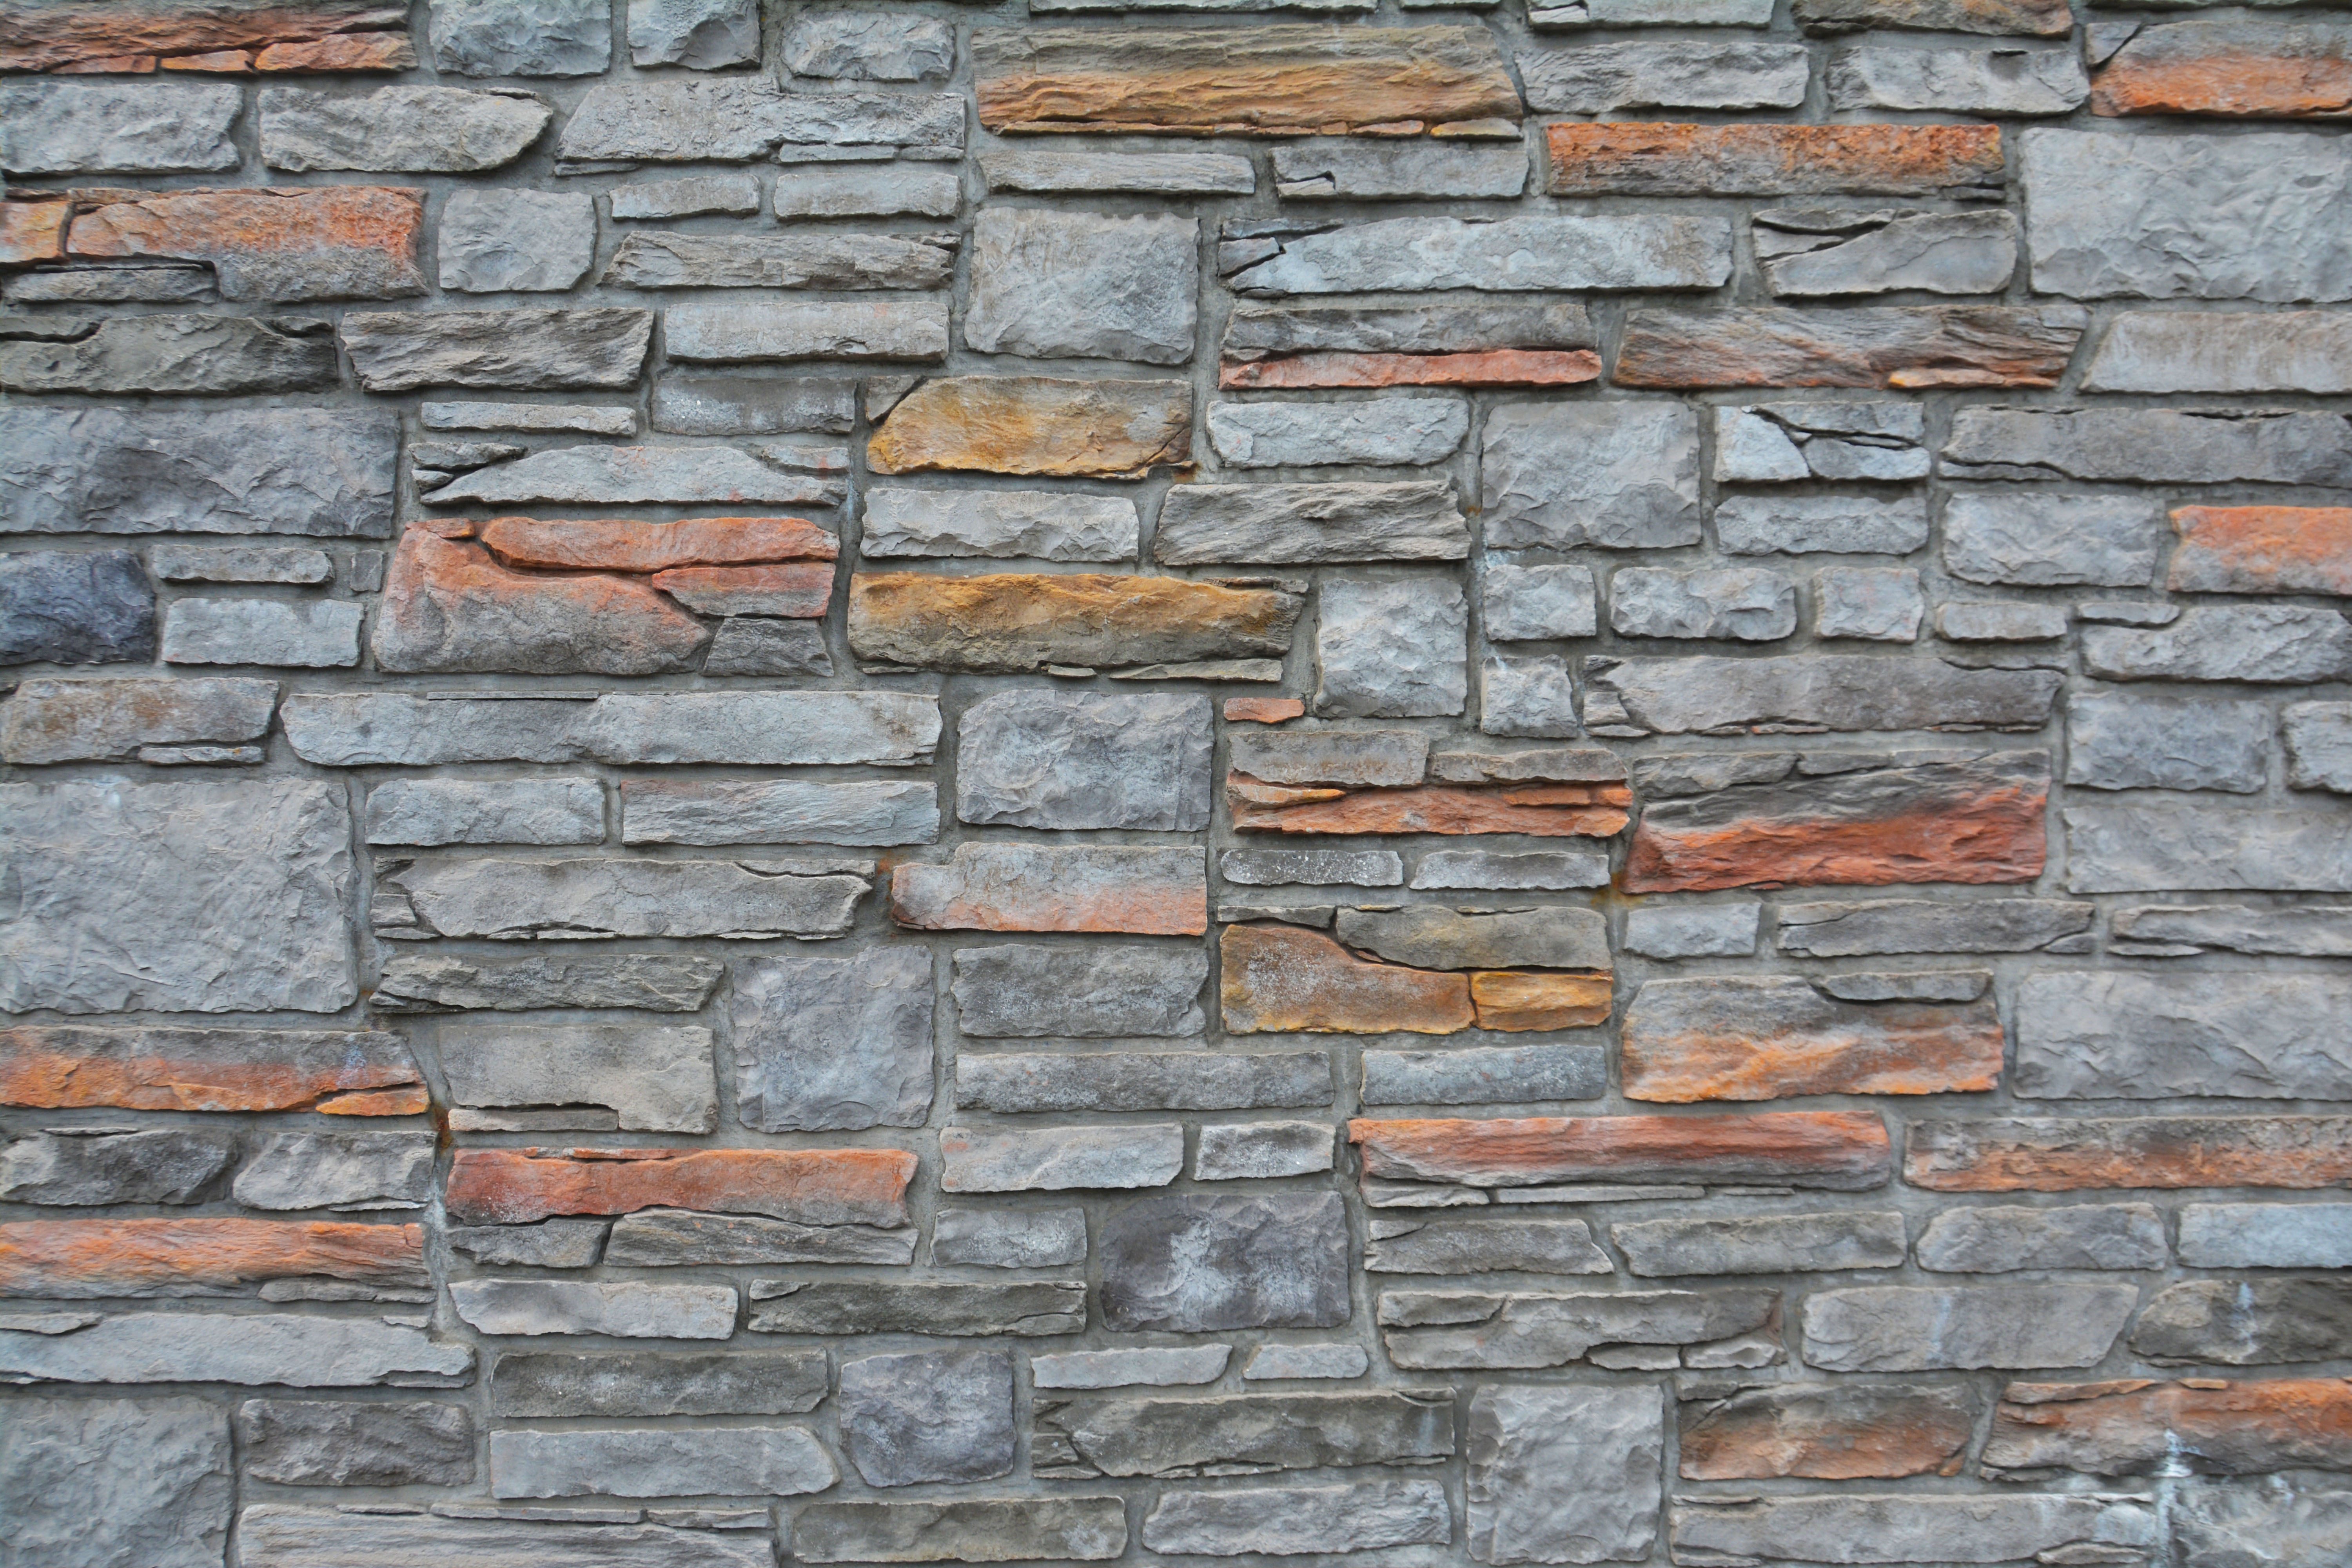
architecture, structure, floor, building, old, wall, stone, pattern, brown, ancient, gray, exterior, stone wall, historic, garden, brick, material, textured, outdoors, brickwork, shape, masonry, pointing, built, welsh stone